Kapit

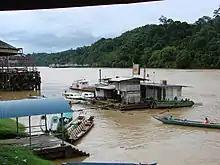
A view at the Kapit wharf terminal.

Kapit is reachable by express boats from Sibu plying the Rajang river. Kapit is also reachable through one hour ride by express boats from Song. Kapit river transport is served by the Kapit express boat terminal. As car transportation has been open to public, express boats became a risk to operate, as customer no longer opt express boats as their main transportation, which could see the demise of local express boat industry in the future.